Gloucester Street

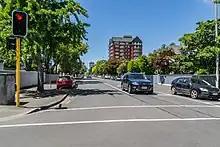
Gloucester Street, from its western end

Gloucester Street is a major urban street in central Christchurch in the South Island of New Zealand. It runs for approximately from a junction with Rolleston Avenue at its western end, directly opposite Christ's College, to the suburbs of Linwood and Avonside in the east. For the majority of its length it runs due west-east, with the section from the central city's eastern edge to Linwood veering to the northeast.